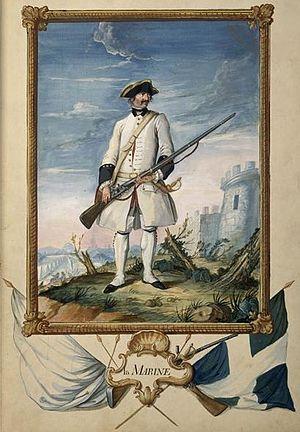
Planche extraite des ""Troupes du roi, infanterie française et étrangère, 1757, tome 1.""N.B. This is not the uniform for the Compagnies franches de la Marine, but for the Army regiment Royal Marine."
Les Compagnies franches de la Marine furent un ensemble d'unités d'infanterie autonomes rattachées à la marine royale et vouées à servir indifféremment en mer et sur terre. Ces troupes constituaient la principale force militaire de France pouvant intervenir et tenir garnison en outre-mer de 1690 à 1761, date de leur radiation.
En 1622, le cardinal de Richelieu crée, sous la dénomination de Compagnies ordinaires de la mer, cent compagnies qui sont destinées à former les garnisons des bâtiments. Quatre ans plus tard elles prendront le nom de « Régiment de la Marine ».
Le raid sur Canseau est une attaque acadienne et amérindienne contre un fort britannique en réponse à la fois contre l'enlèvement du chef micmac Jacques Pandanuques par les Britanniques et pour renforcer d'autre part les lignes d'approvisionnement françaises pour la forteresse de Louisbourg.
La première bataille de Gondelour a lieu le 29 avril 1758 entre les marines française et britannique pendant la guerre de Sept Ans près de Gondelour au large de la côte Carnatique dans le Sud de l’Inde. C’est la première des trois batailles navales qui oppose les deux marines dans le secteur pendant ce conflit. Elle oppose l’escadre française du comte d’Aché aux forces anglaises de George Pocock. Le combat bien qu’indécis, est un succès français car les vaisseaux de d’Aché réussissent à passer pour débarquer les renforts attendus à Pondichéry.
Le régiment de La Marine est un régiment d'infanterie du royaume de France, créé en 1635 sous le nom de régiment Cardinal-Duc, devenu sous la Révolution le 11ᵉ régiment d'infanterie de ligne.
Un fusilier marin est un marin militaire appartenant à une spécialité destinée au combat sur terre, en mer ou en zone littorale. Les fusiliers marins sont aussi destinés aux opérations d'arraisonnement et de défense de navire.